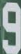
Number: 9